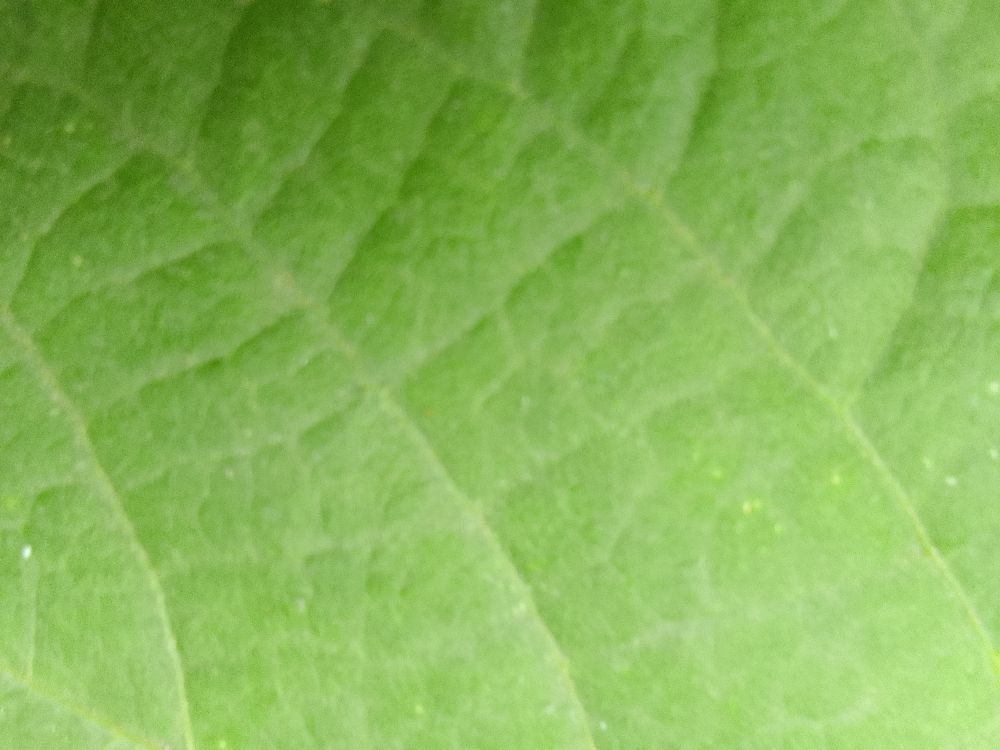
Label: healthy